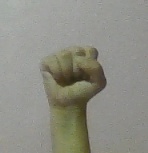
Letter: saad